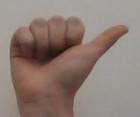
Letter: dhad